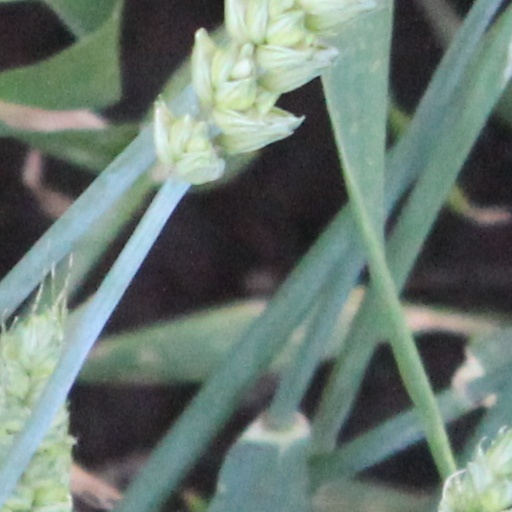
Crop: wheat